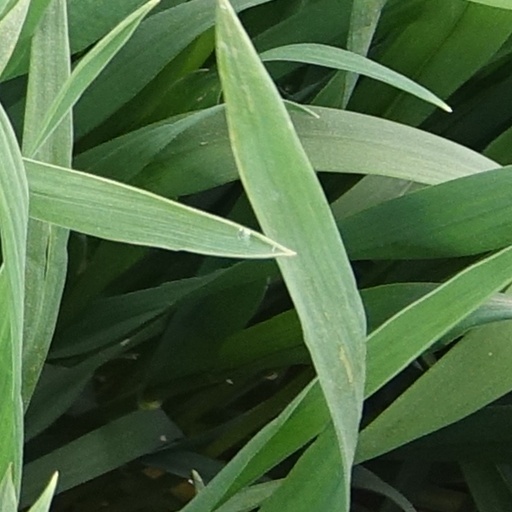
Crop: wheat